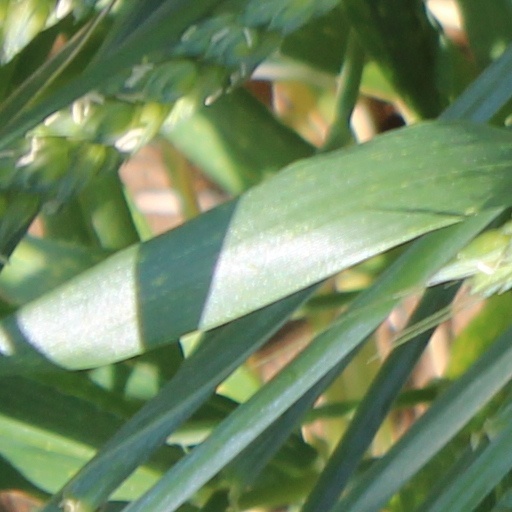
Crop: wheat